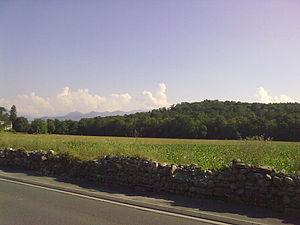
Les Pyrénées depuis Saint-Abit.
Saint-Abit est une commune française située dans le département des Pyrénées-Atlantiques, en région Nouvelle-Aquitaine.